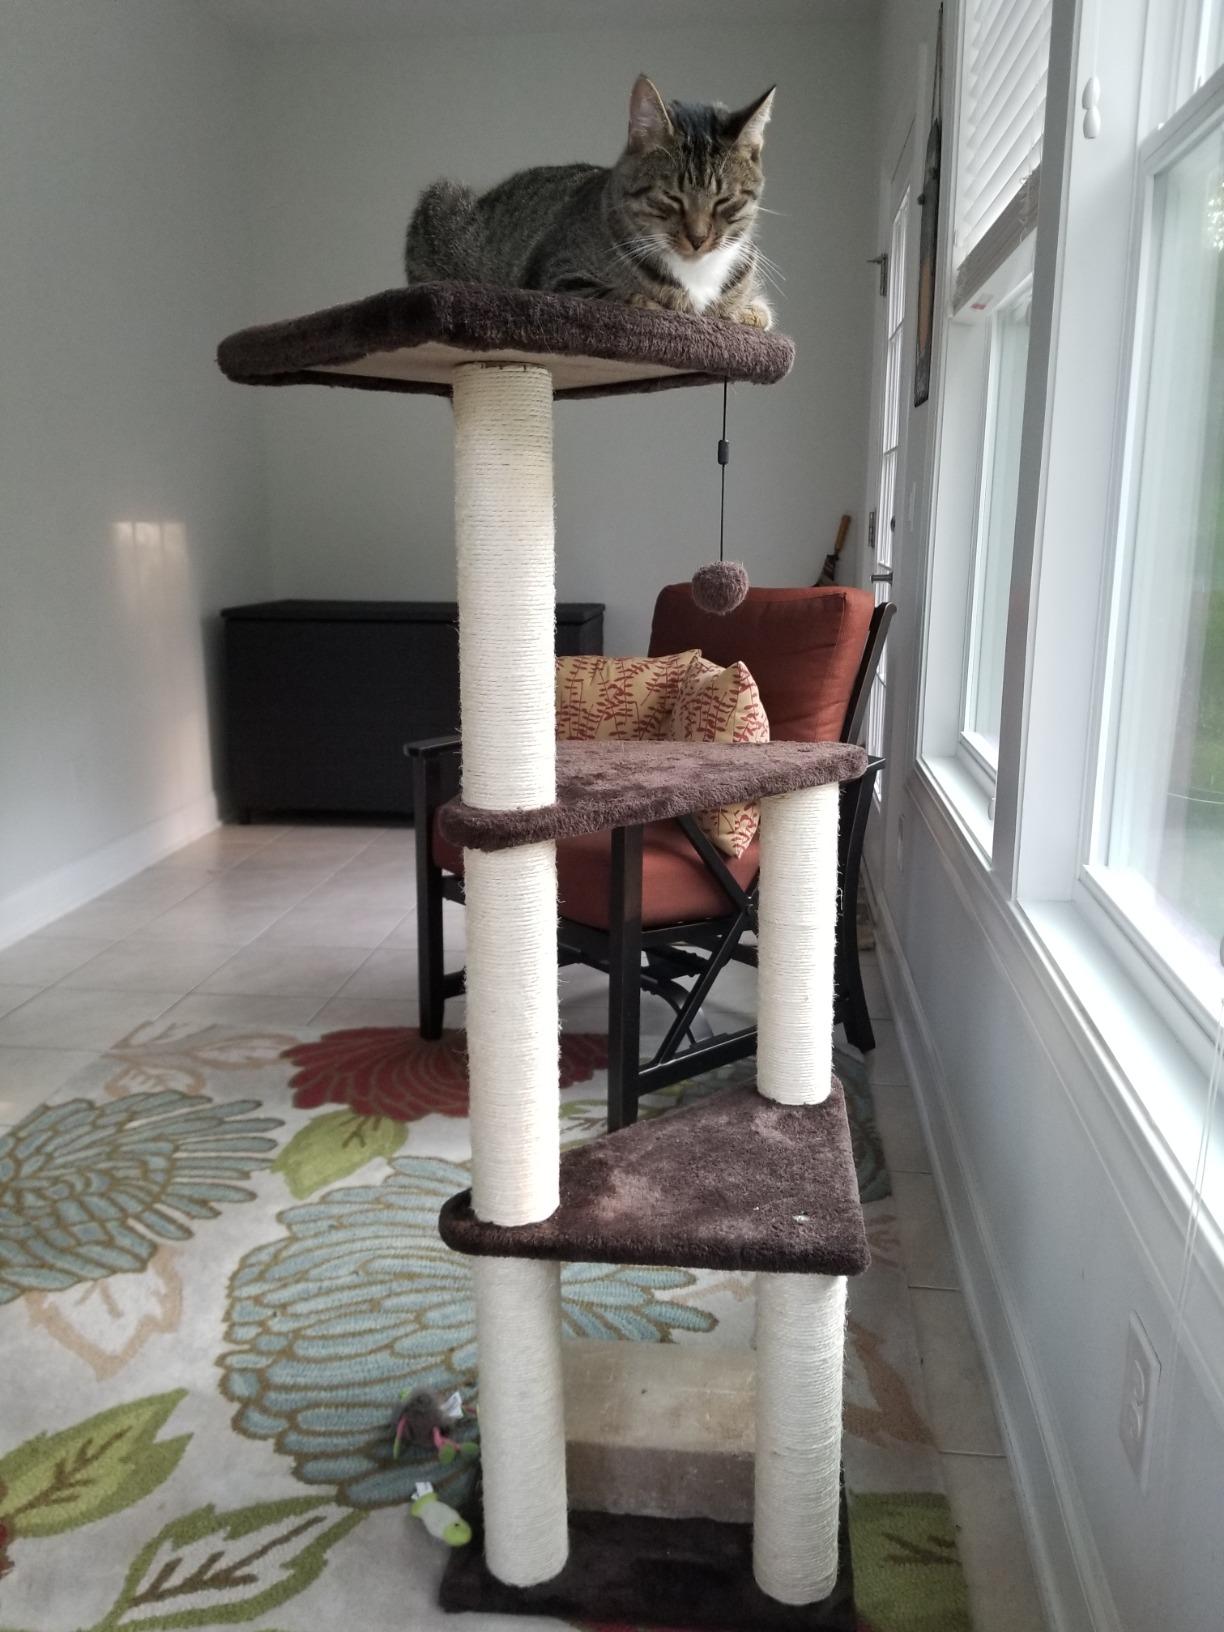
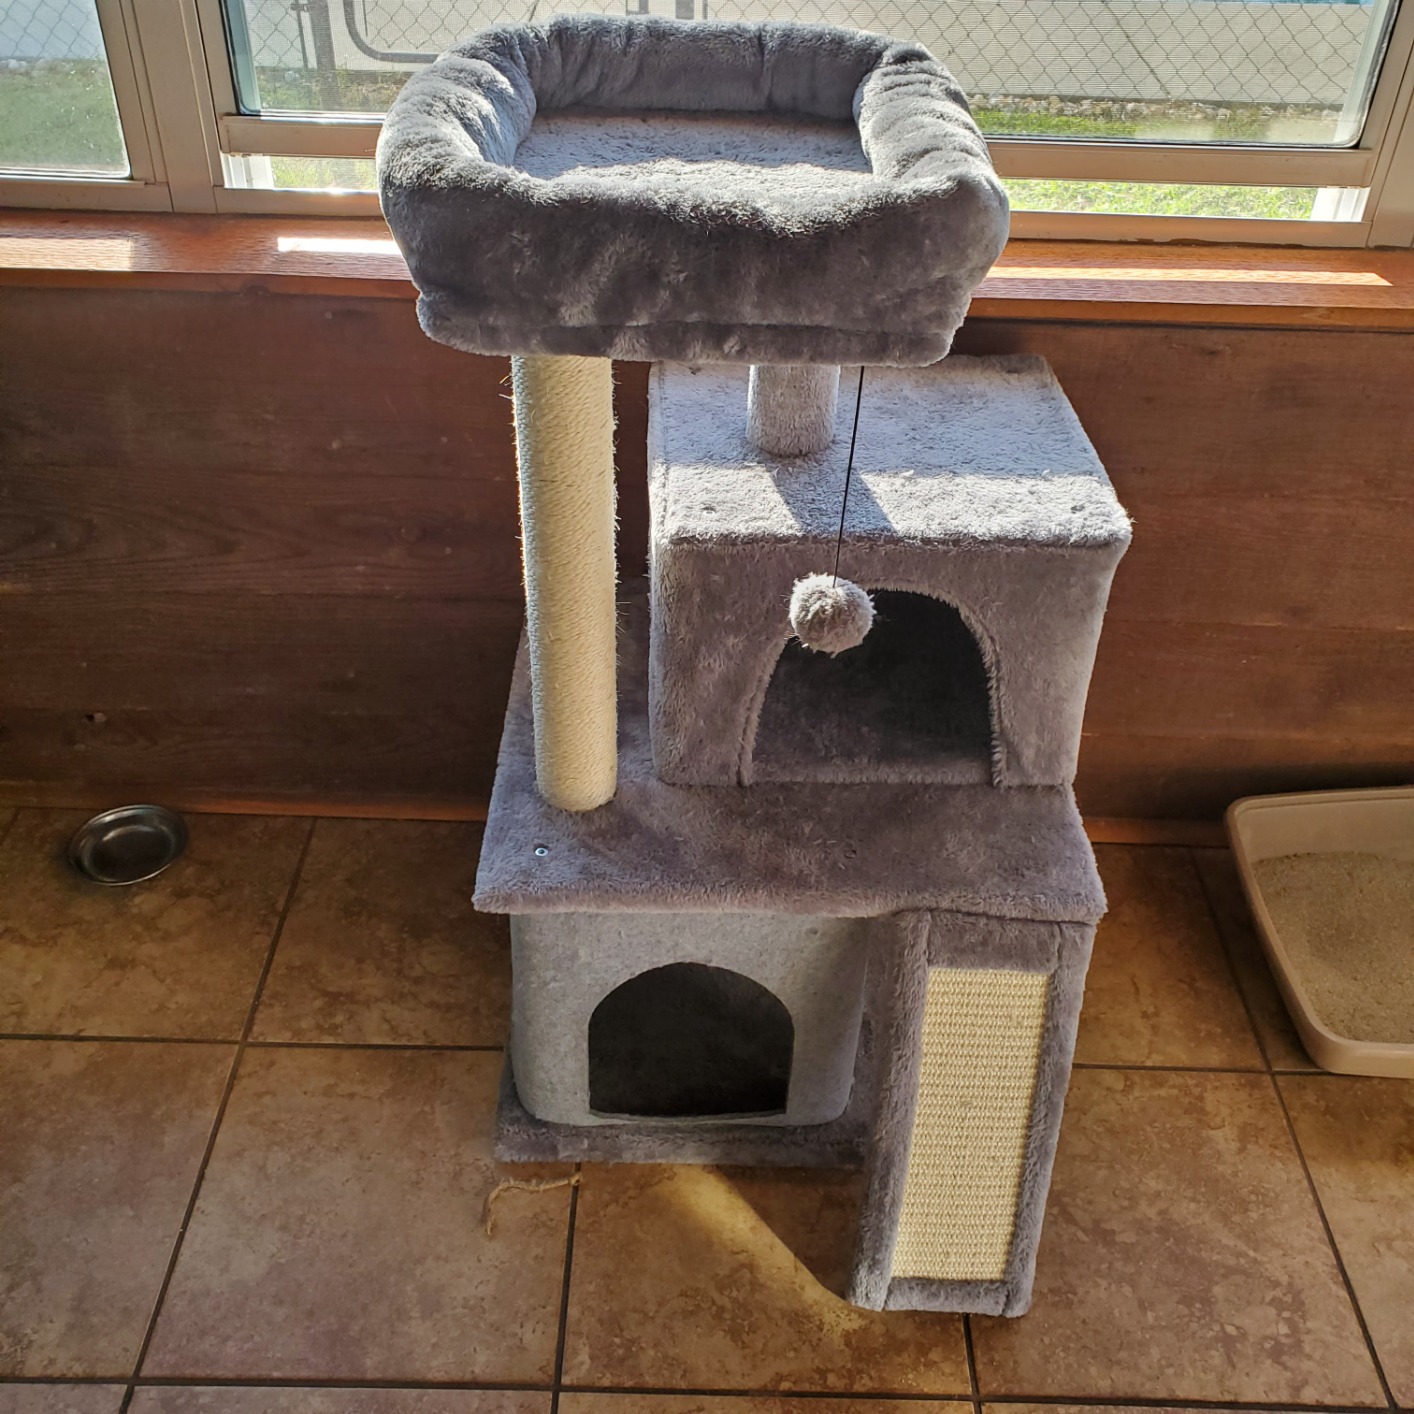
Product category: items_cat tree
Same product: no